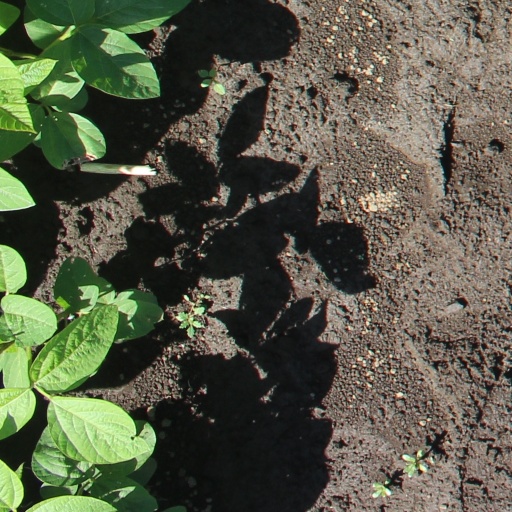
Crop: soybean